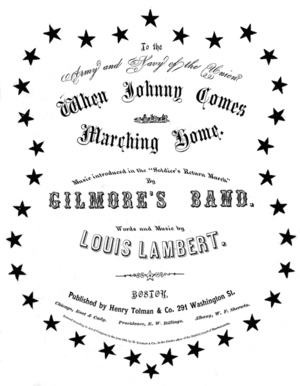
When Johnny Comes Marching Home est une chanson populaire américaine datant de la Guerre de Sécession qui exprime le désir des populations de voir s'achever la guerre afin de retrouver leurs familles et leurs amis. Elle fut écrite par Patrick Gilmore en 1863 et publiée sous le pseudonyme de Louis Lambert.
When Johnny Comes Marching Home, chanson populaire américaine, écrite pendant la Guerre de Sécession par Patrick Gilmore, compositeur et chef de fanfare d'origine irlandaise, publiée sous le pseudonyme de Louis Lambert.